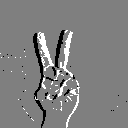
ASL letter: v